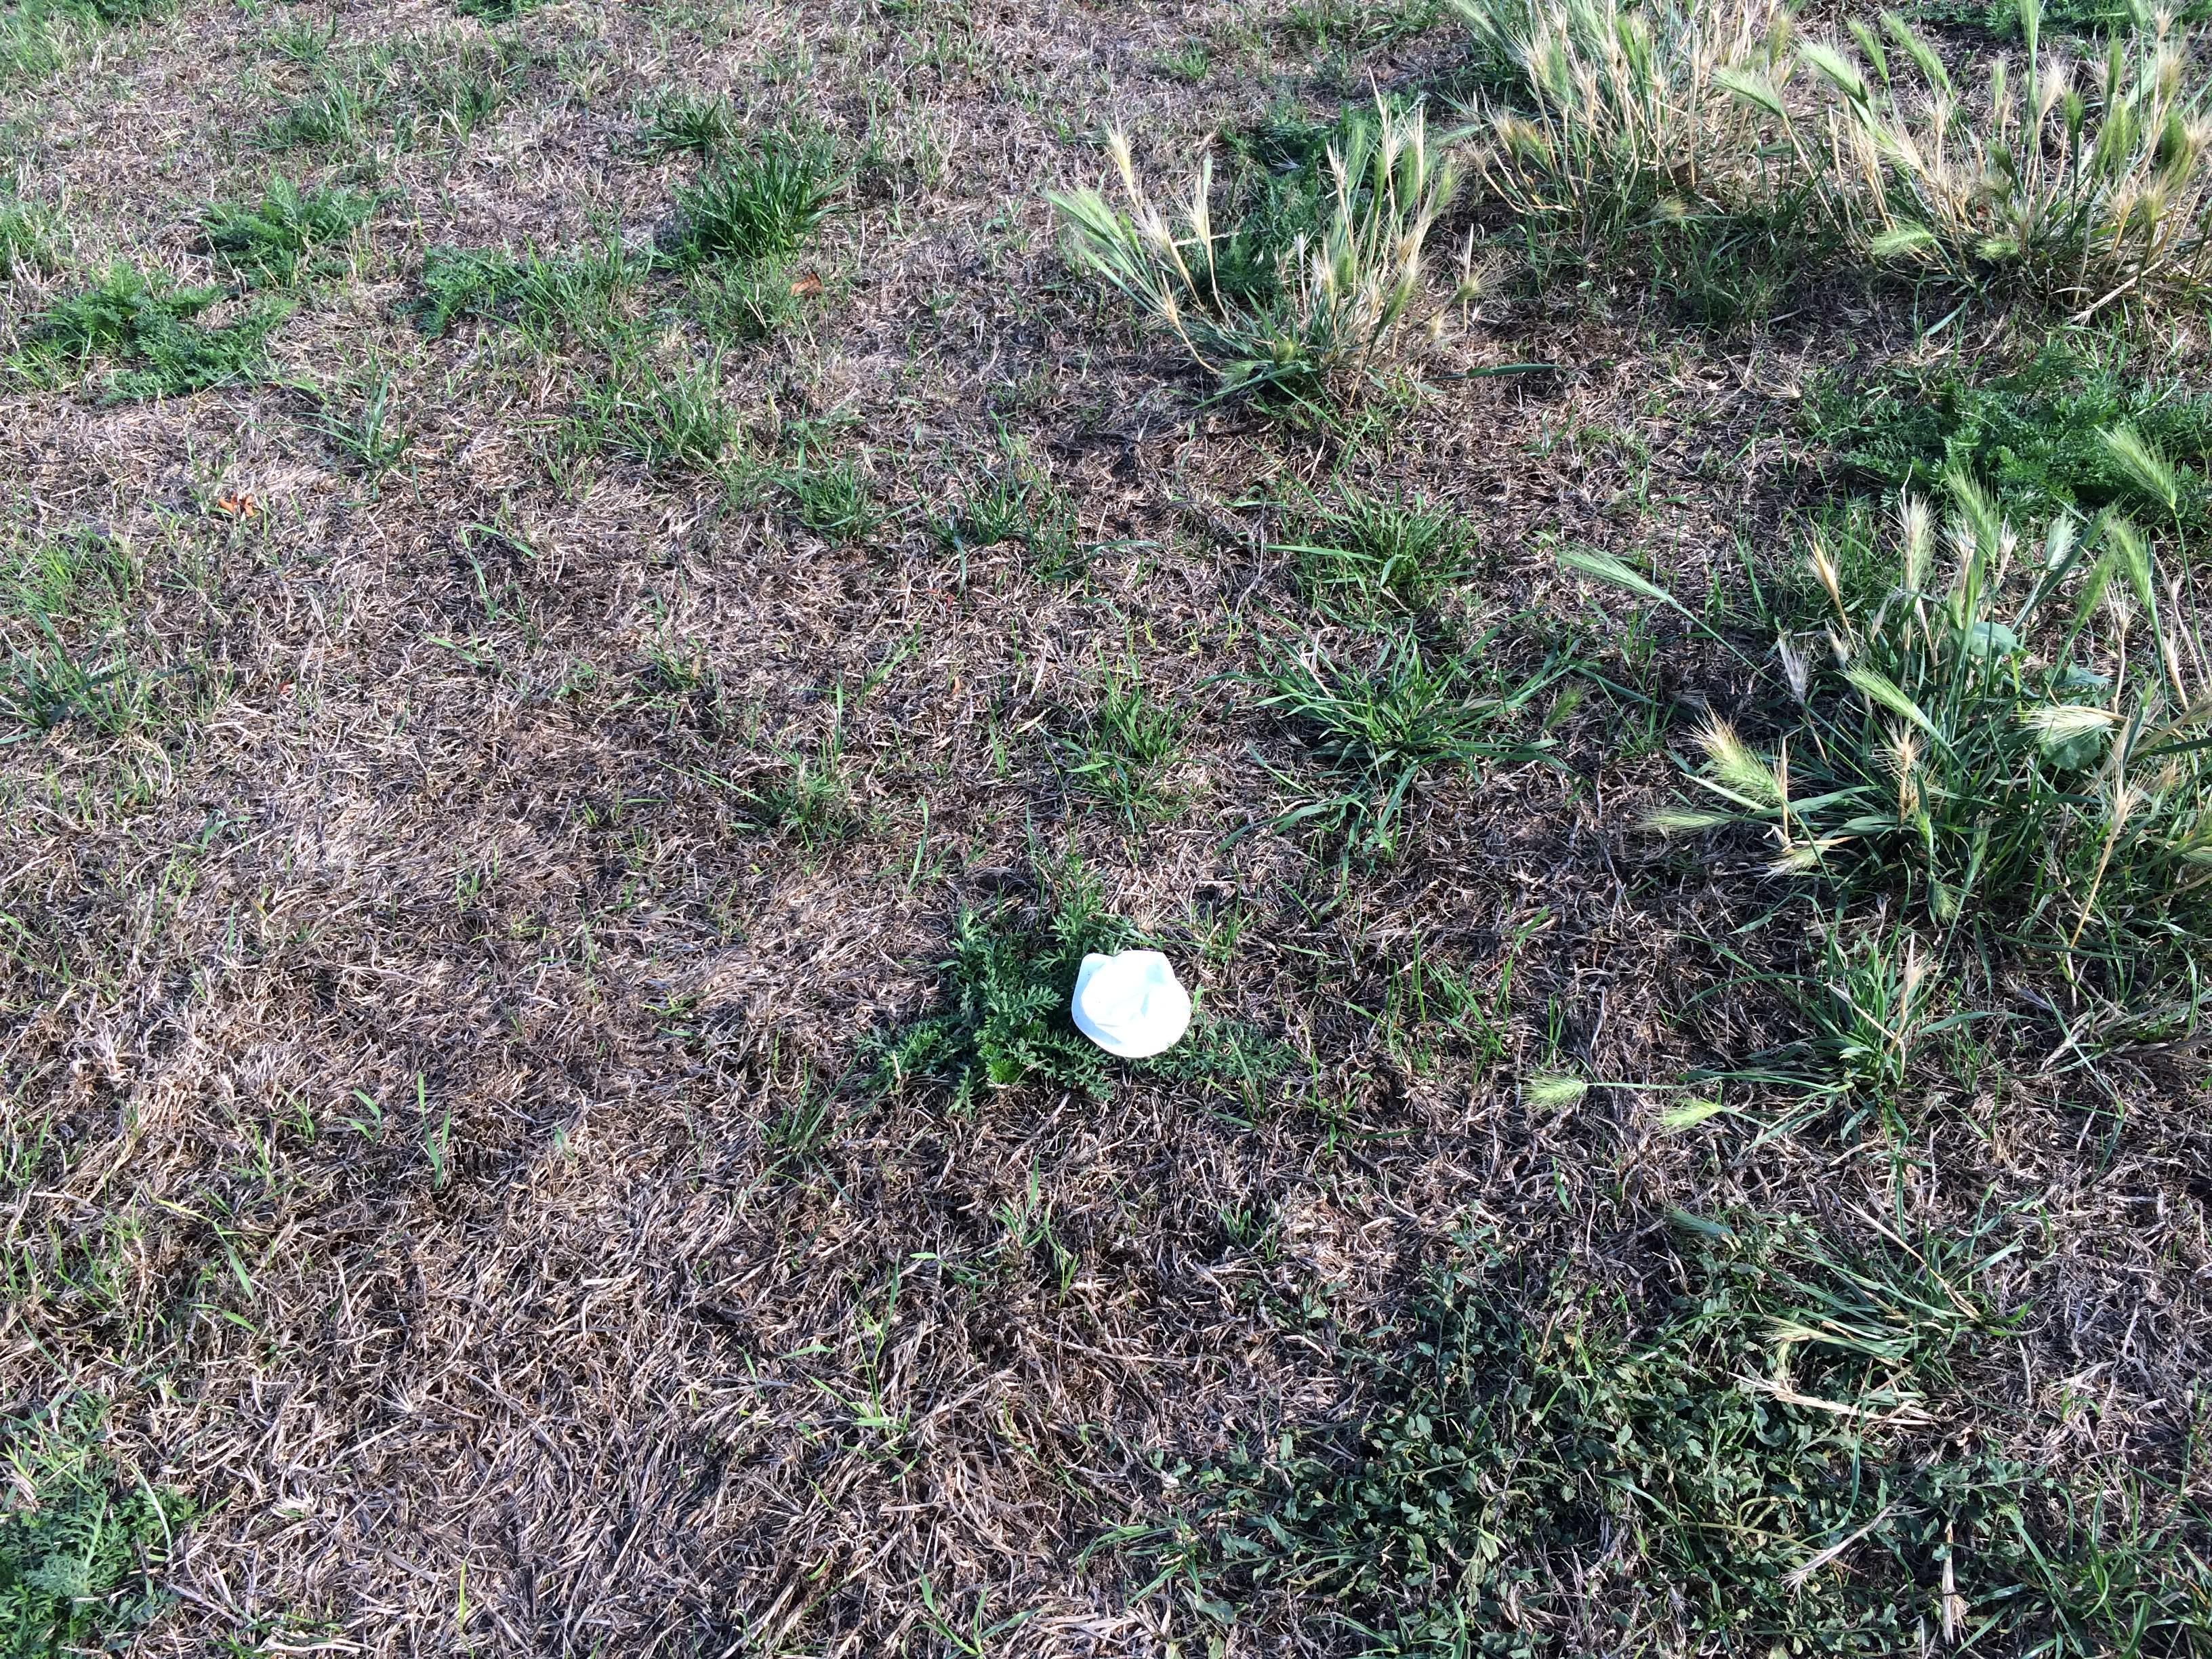
Object: Other plastic (Other plastic)